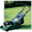
Label: lawn_mower